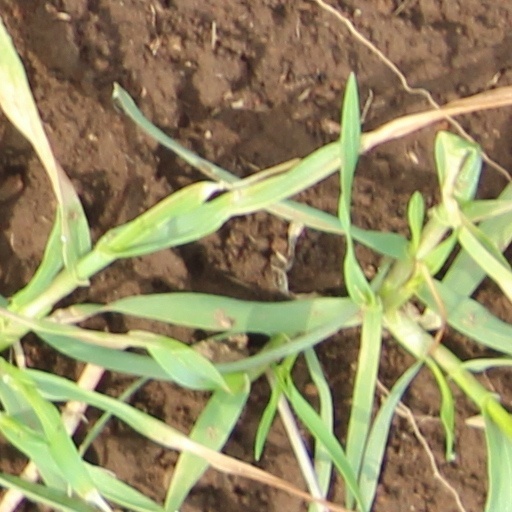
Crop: wheat